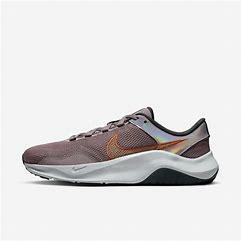
Brand: Nike
Model: Legend Essential 3 Next Nature